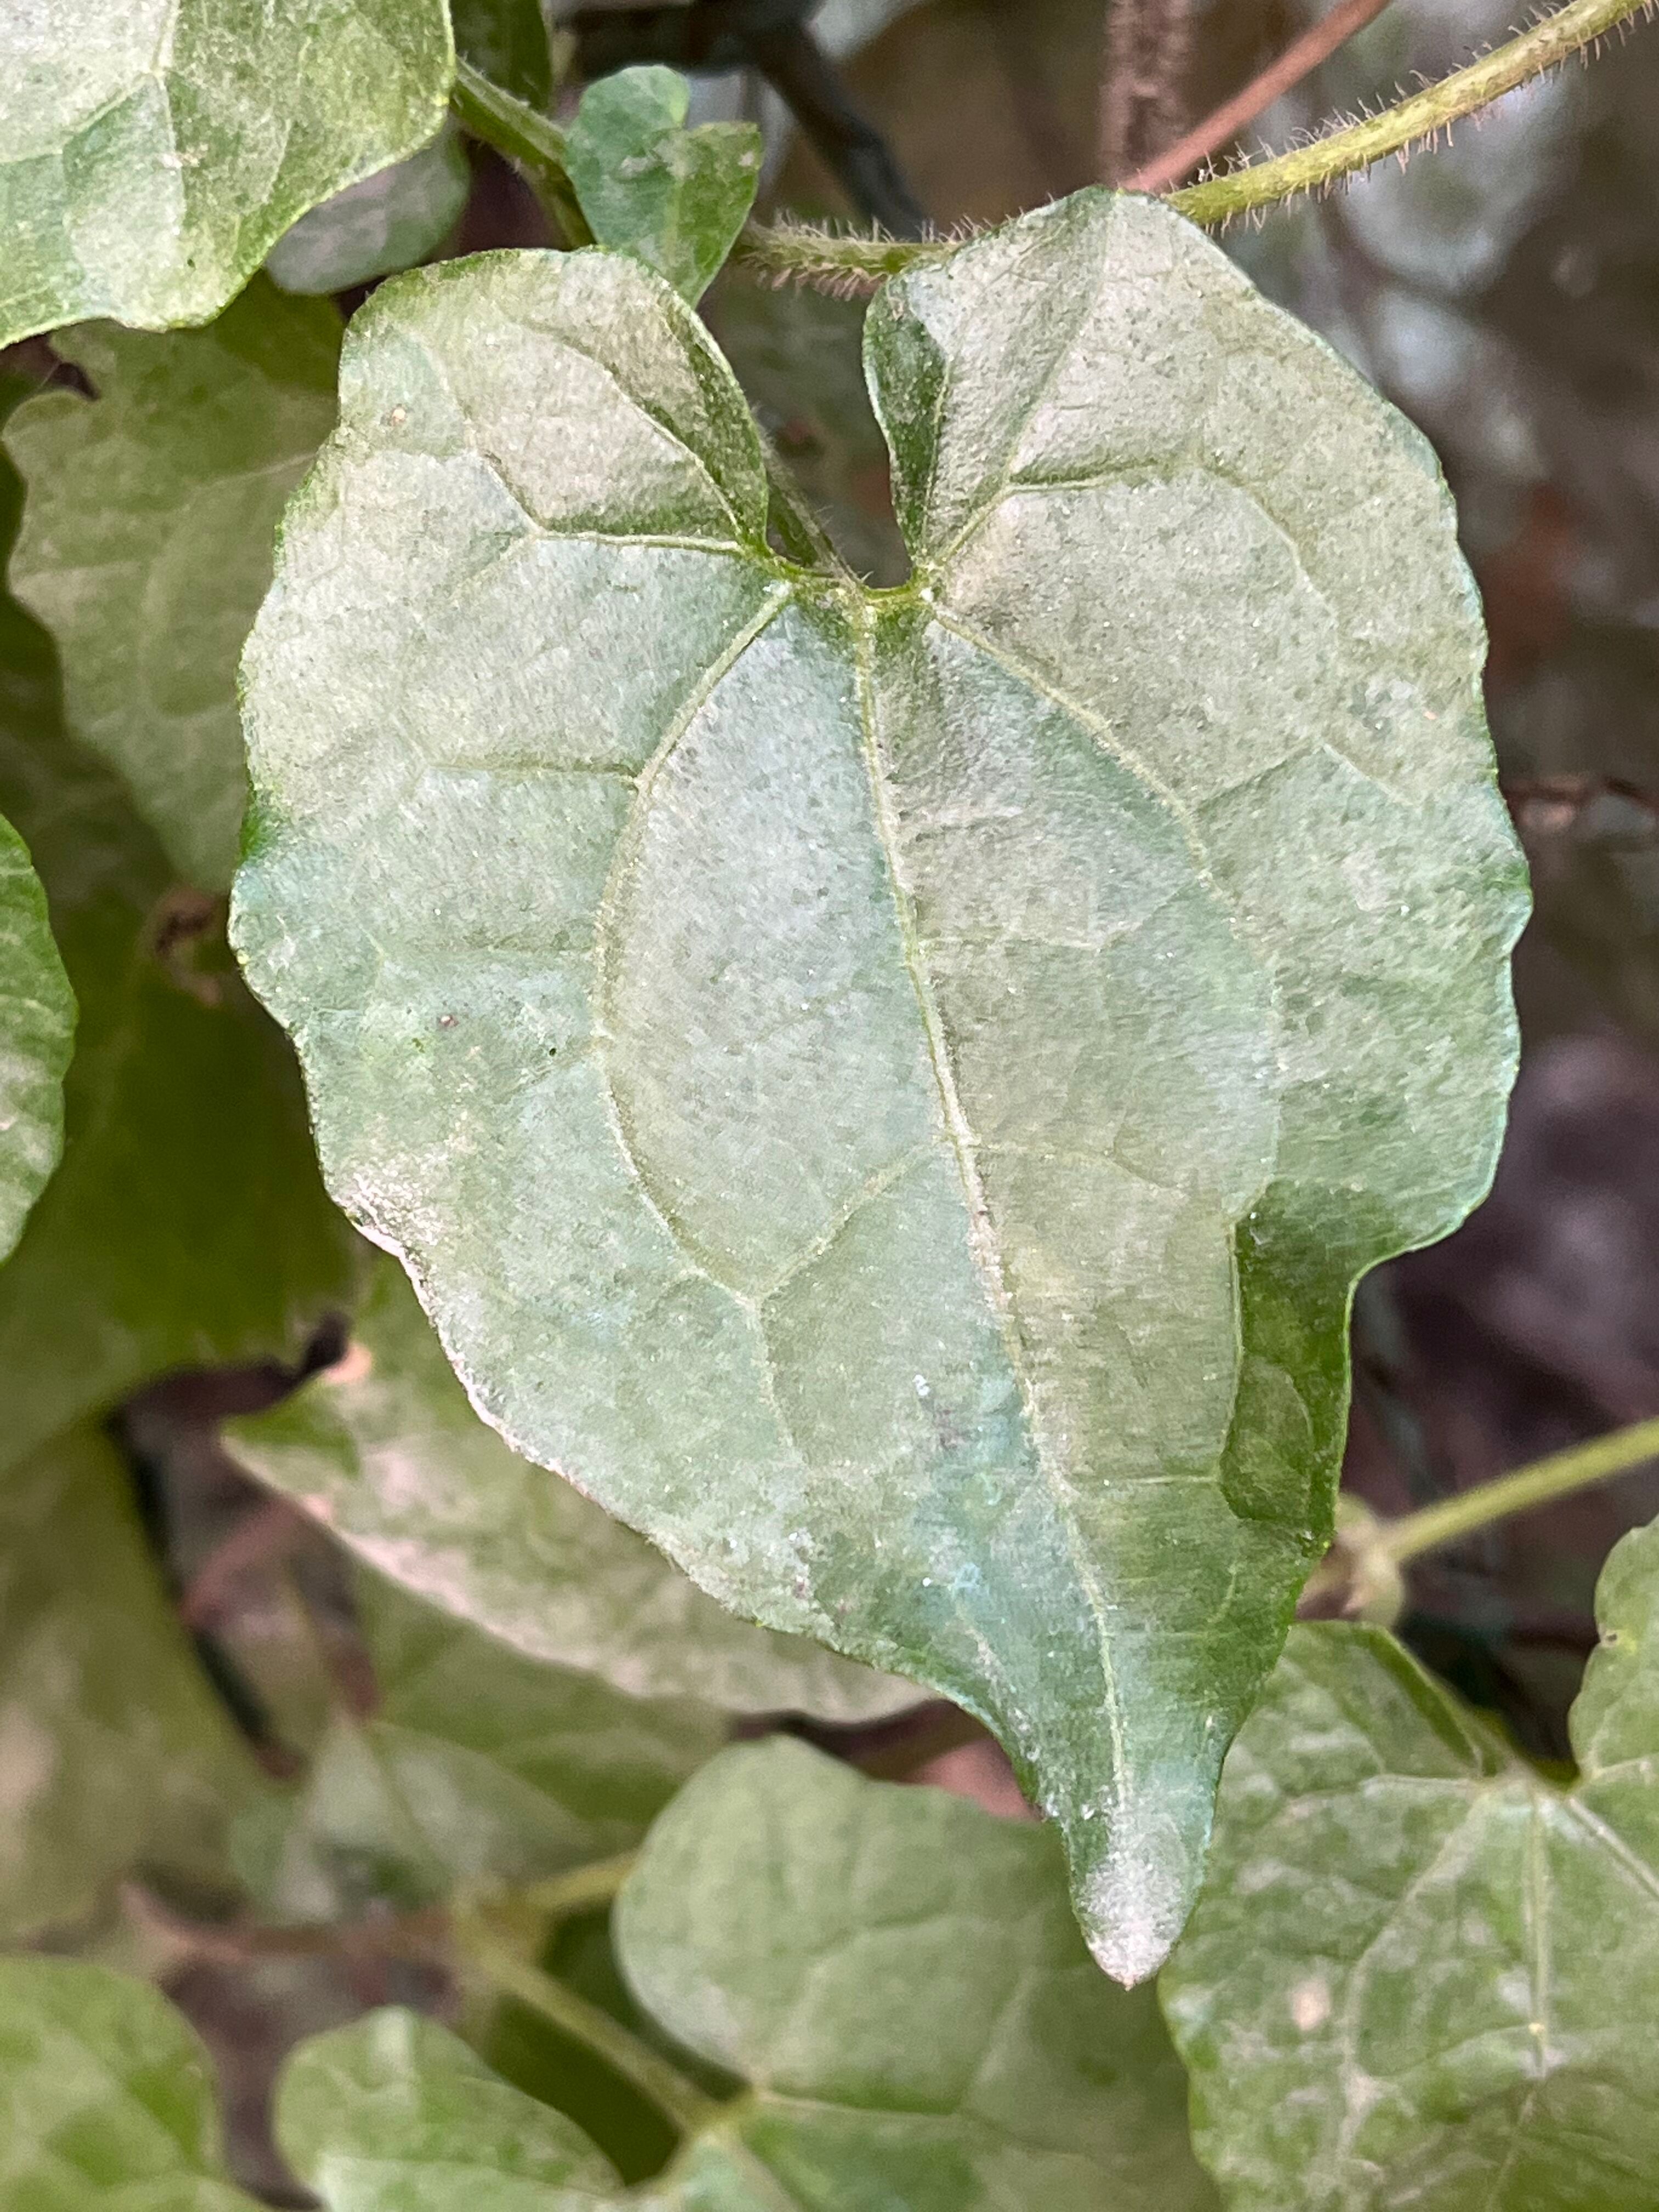
Plant species: mikania-micrantha